Eagle Premier

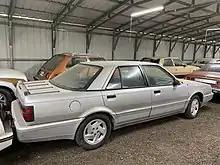
1992 Eagle Premier ES

The 1991 model year had little news for the Premier except for a new anti-lock braking system (ABS) that was also available on the Canadian-built Dodge Monaco twin. The new safety feature came standard on the ES Limited and was optional on other models. The Limited model received a new front grille and rear tail lamp assemblies.